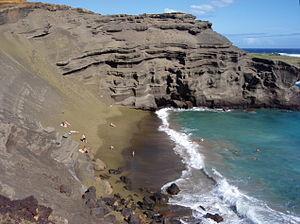
La Plage de Papakōlea est une plage de sable vert située au sud du district de Kaʻū dans la grande île d'Hawaï.
Le sable volcanique est un type de sable dont les grains proviennent de l'érosion d'une roche volcanique telle une coulée de lave.